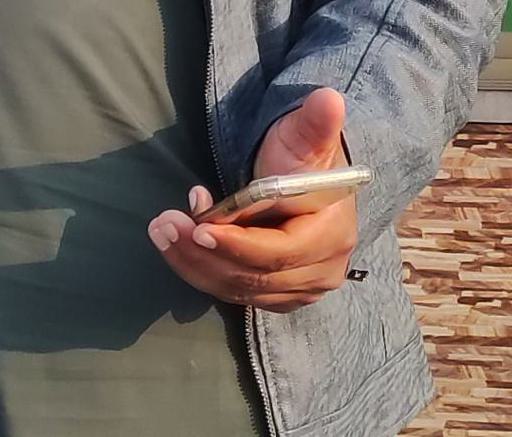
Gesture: no_gesture